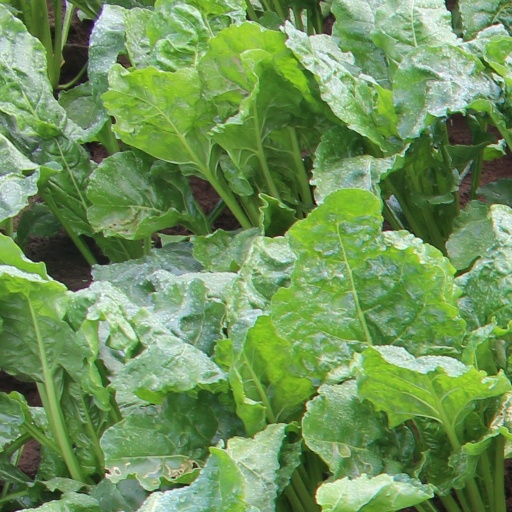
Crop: sugar beet